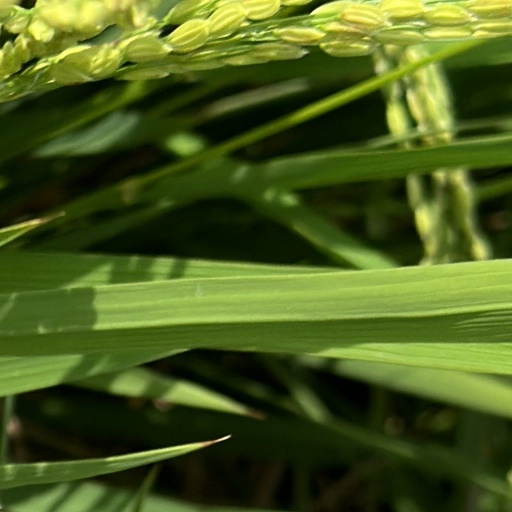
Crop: rice